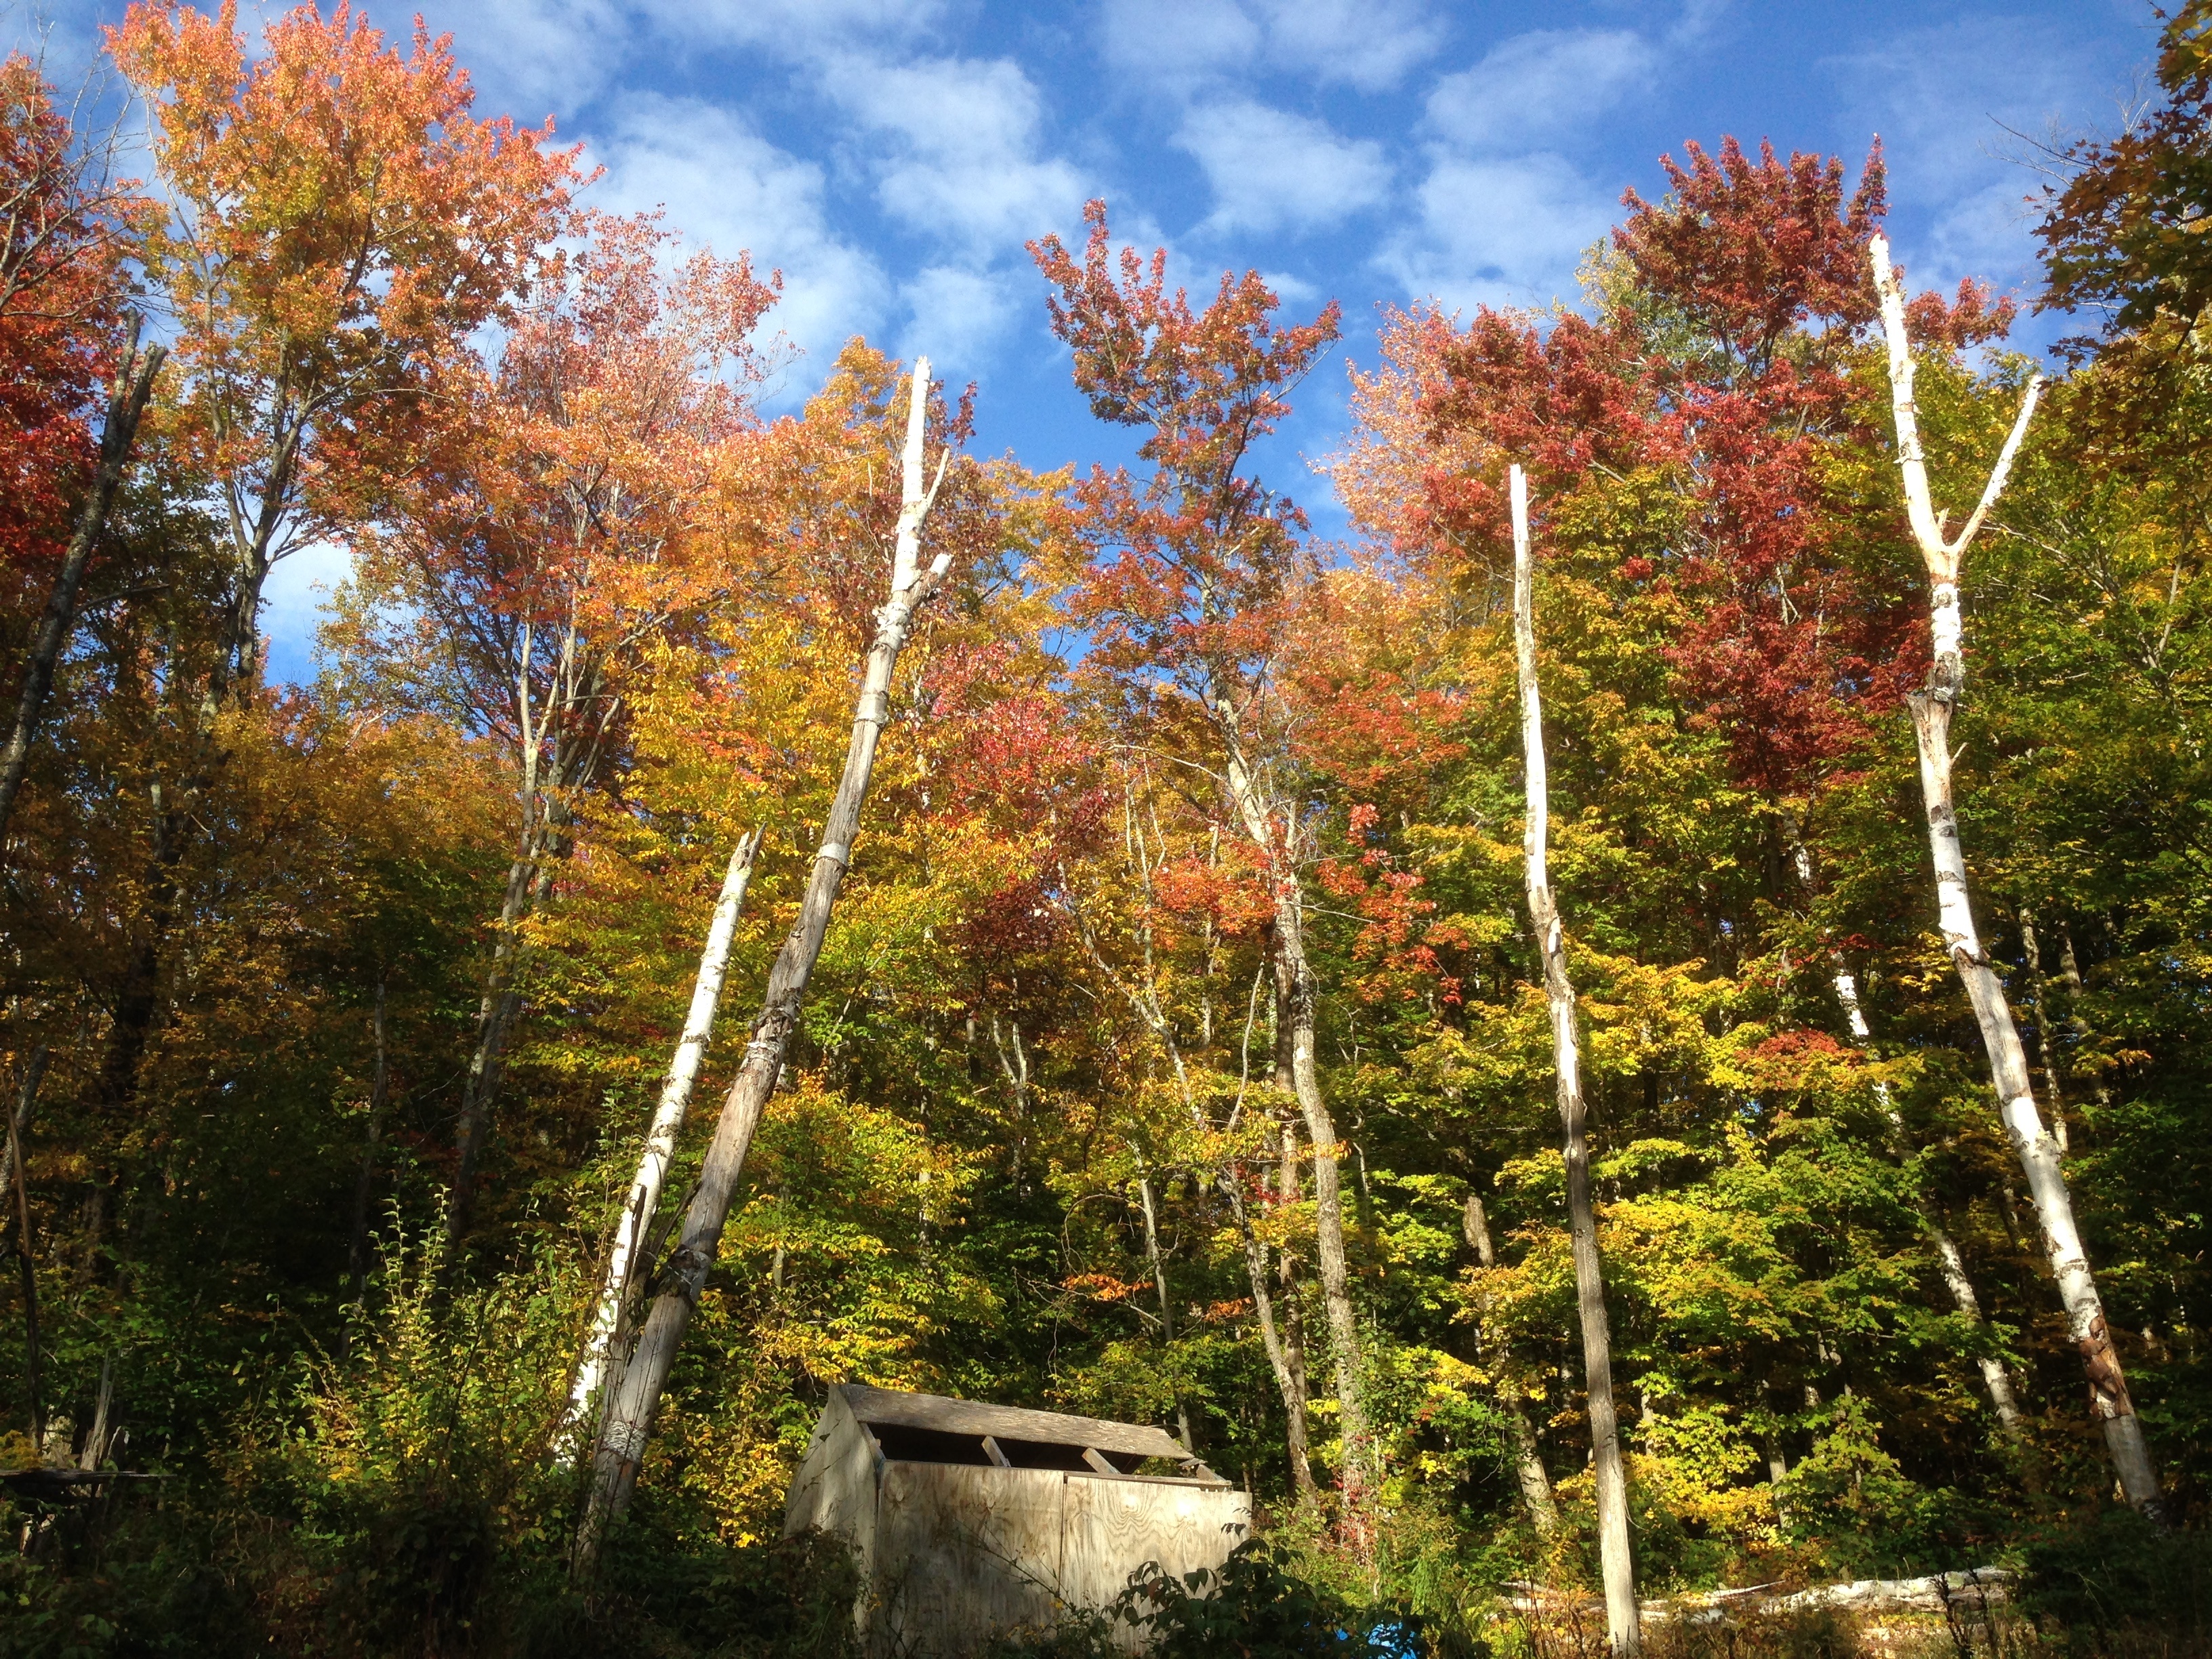
tree, forest, wilderness, plant, leaf, flower, autumn, season, woodland, habitat, larch, ecosystem, biome, woody plant, temperate broadleaf and mixed forest, temperate coniferous forest